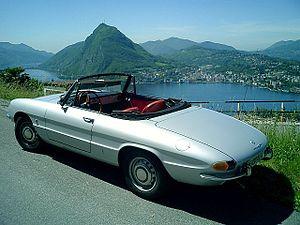
L'Alfa Romeo Duetto Spider est un roadster du constructeur italien Alfa Romeo. Sa production a débuté en 1966 et s'est achevée en 1993. Reconnu comme un classique, ce modèle n'a subi que très peu de modifications esthétiques ou mécaniques durant ses trois décennies de production.